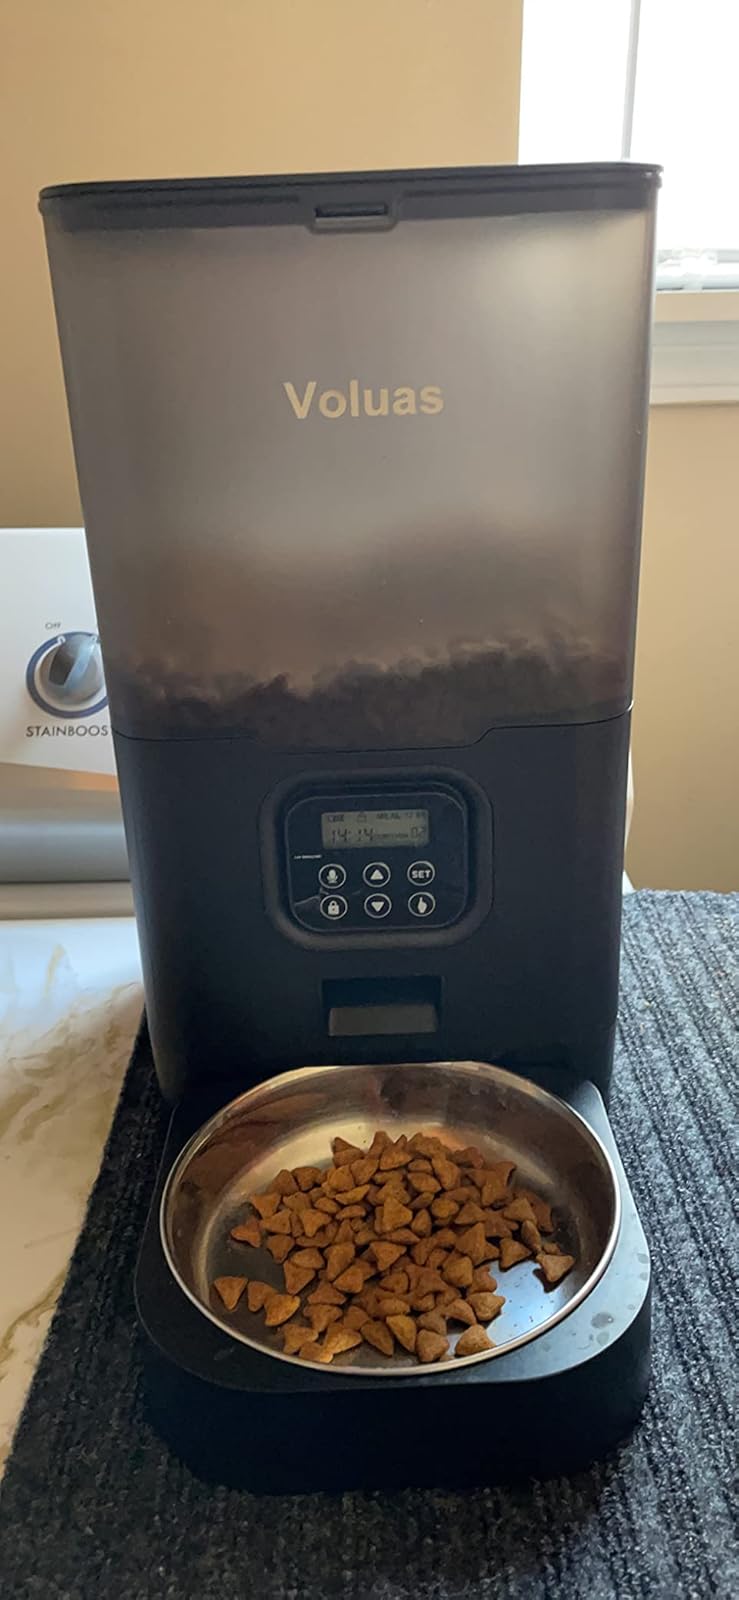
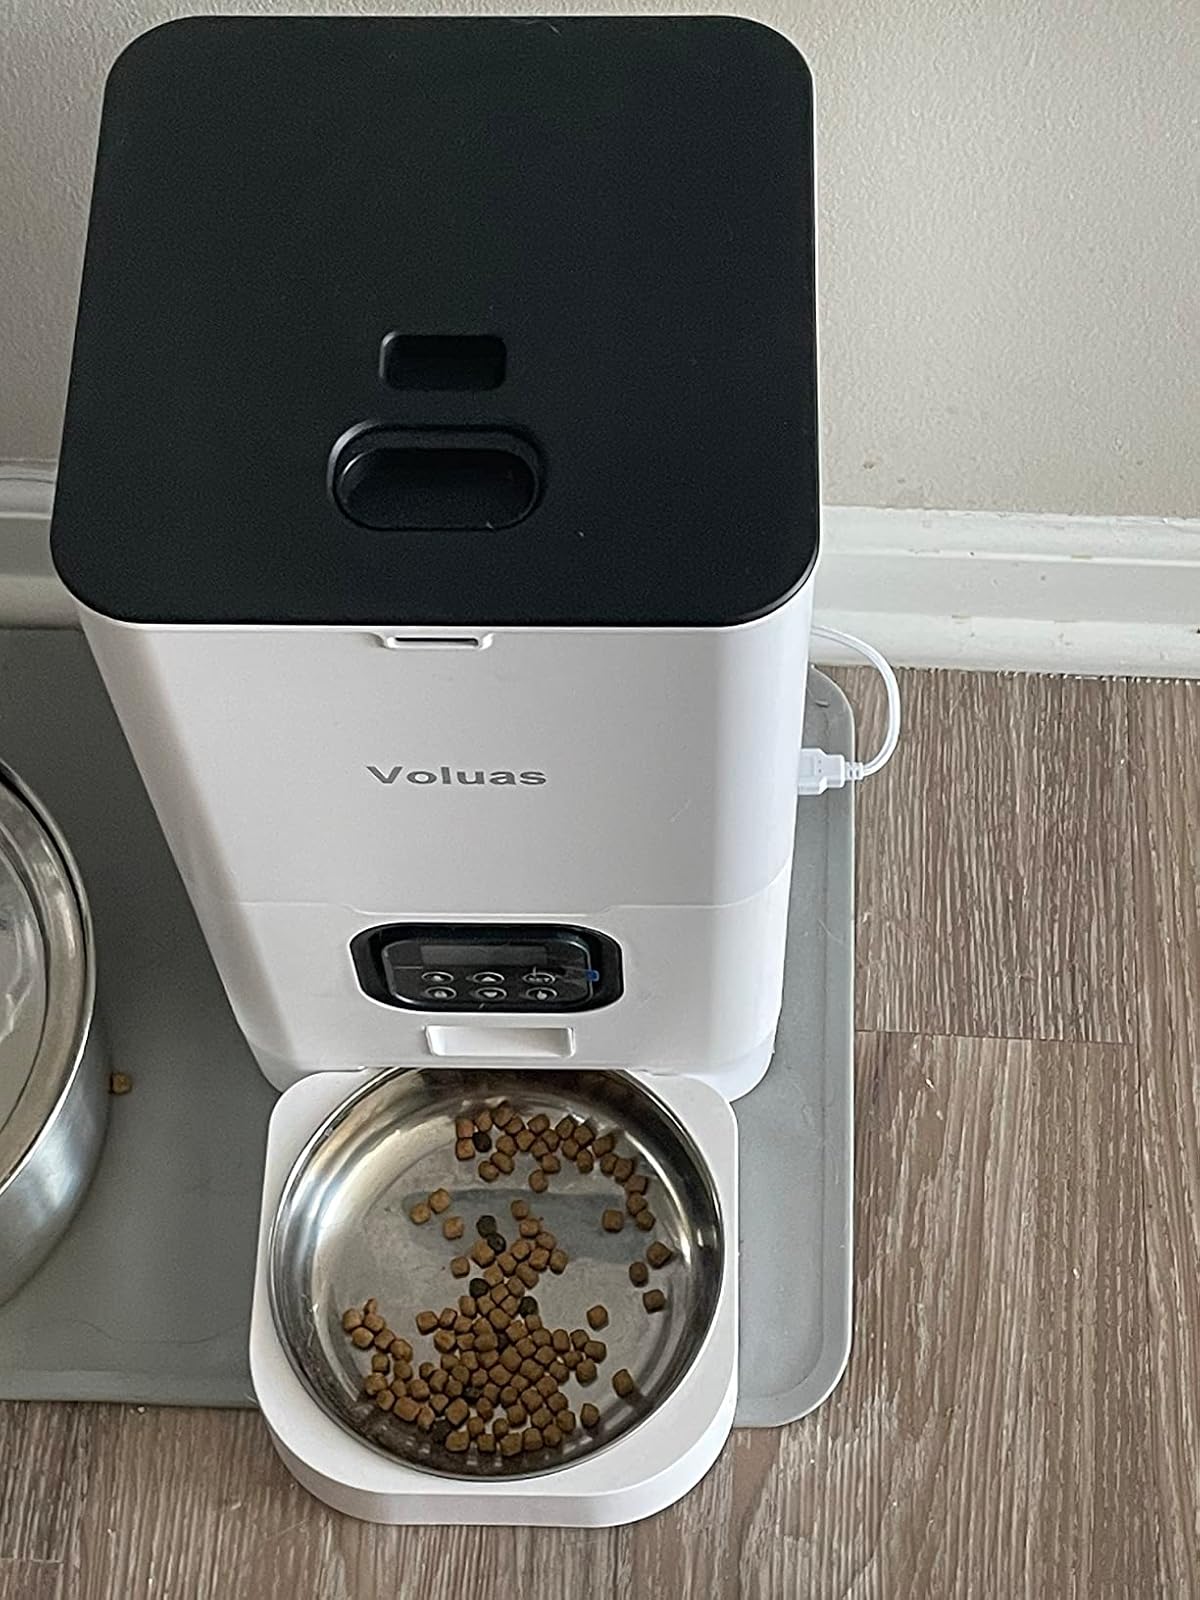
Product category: items_feeder
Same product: no